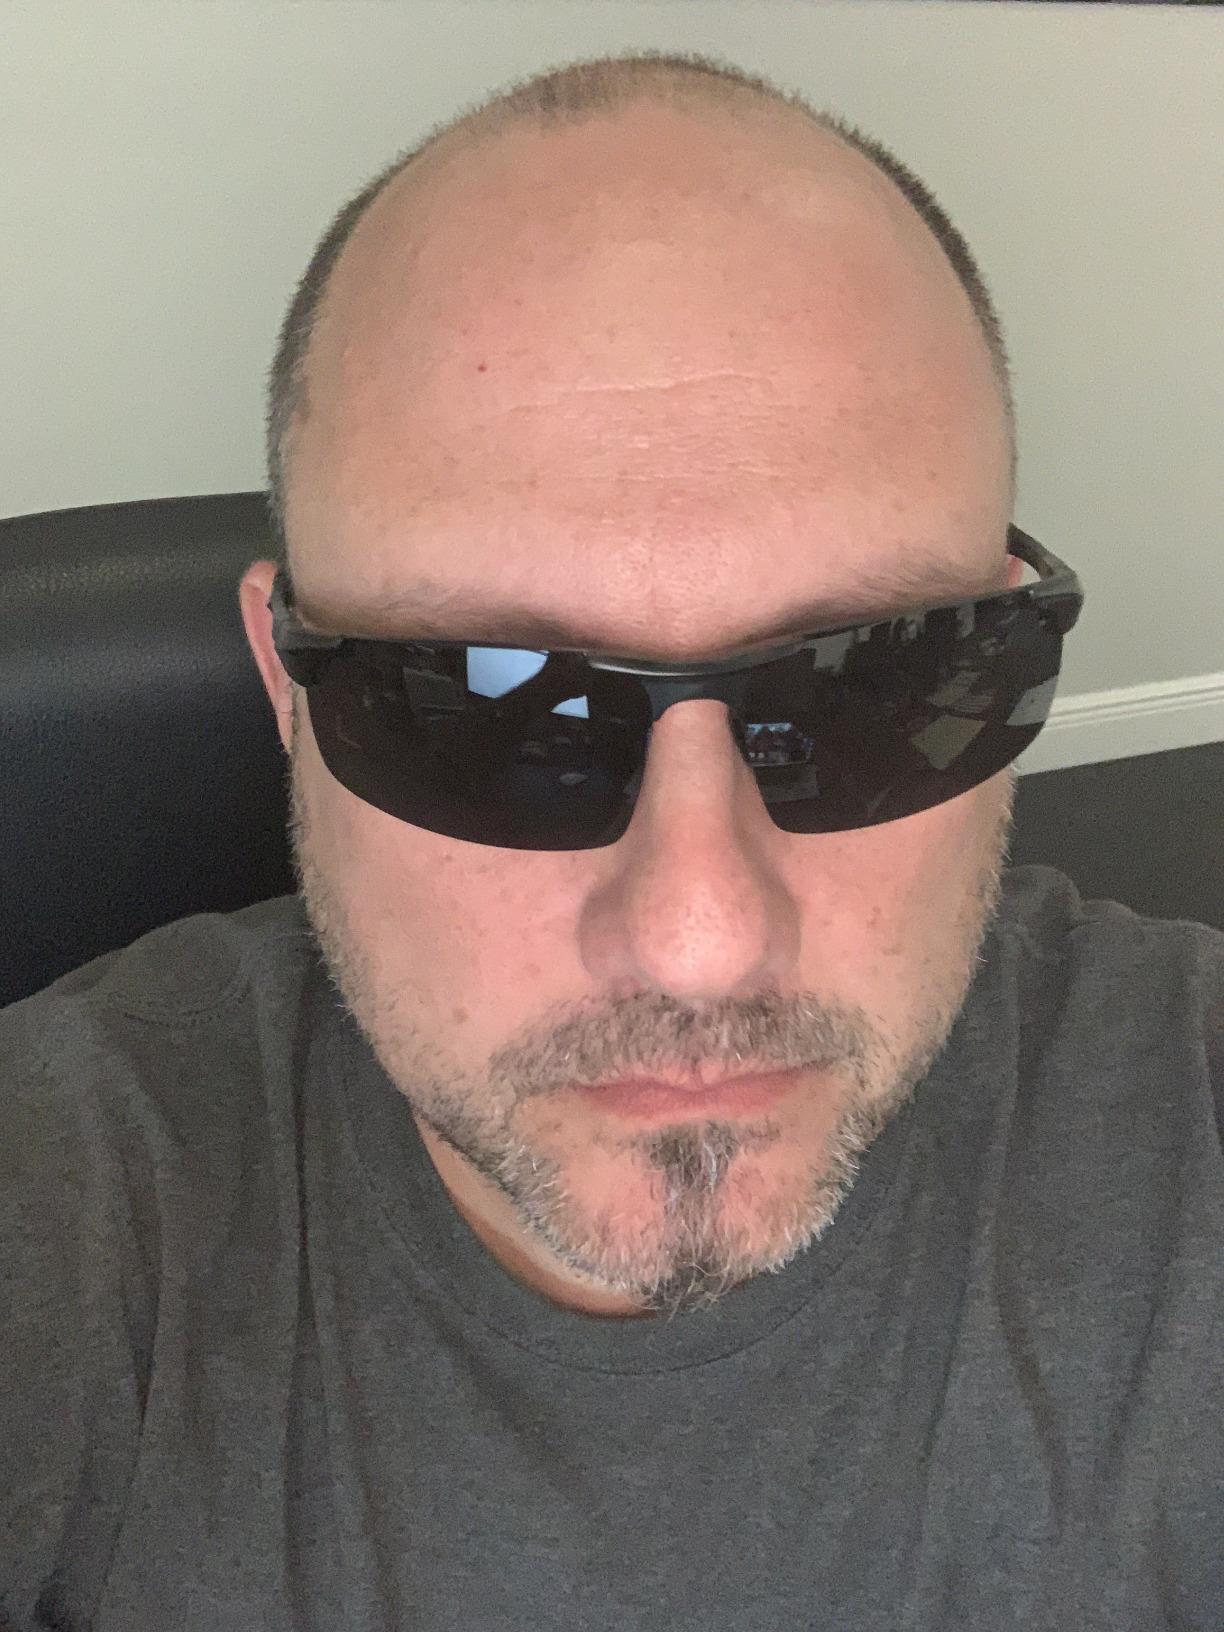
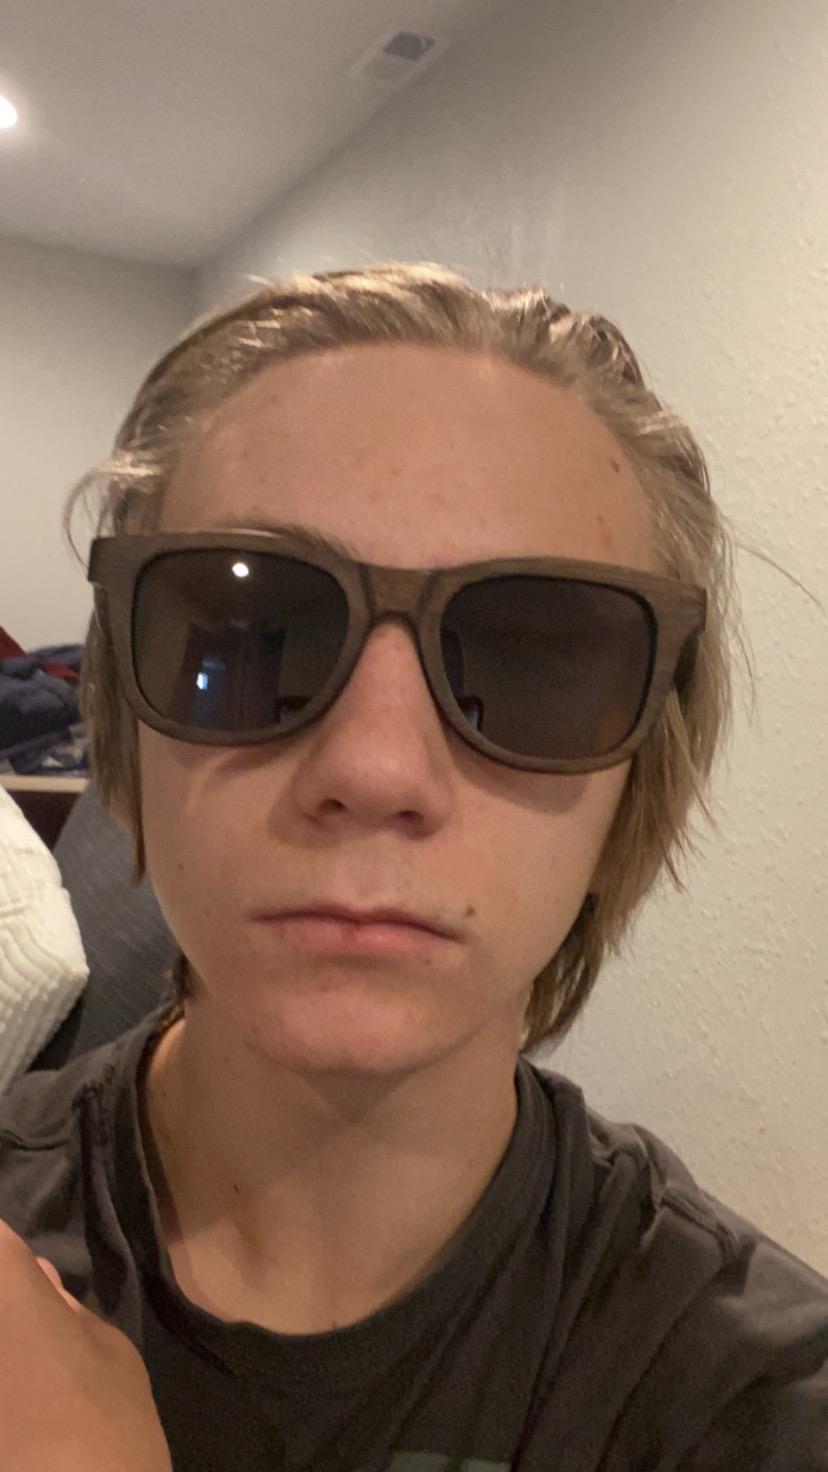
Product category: accessories_sunglasses
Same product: no